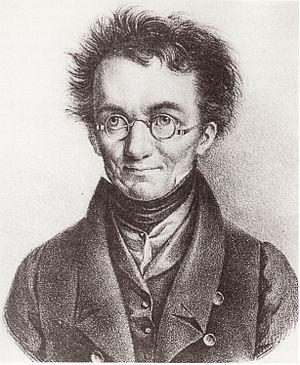
Karl Wilhelm Salice-Contessa, né le 19 août 1777 à Hirschberg, mort le 2 juin 1825 à Berlin, est un poète romantique allemand.